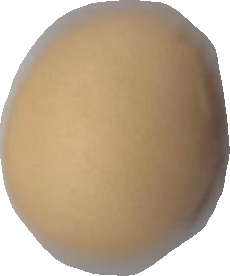
Variety: Dega